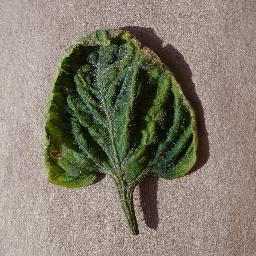
Label: Tomato___Tomato_Yellow_Leaf_Curl_Virus